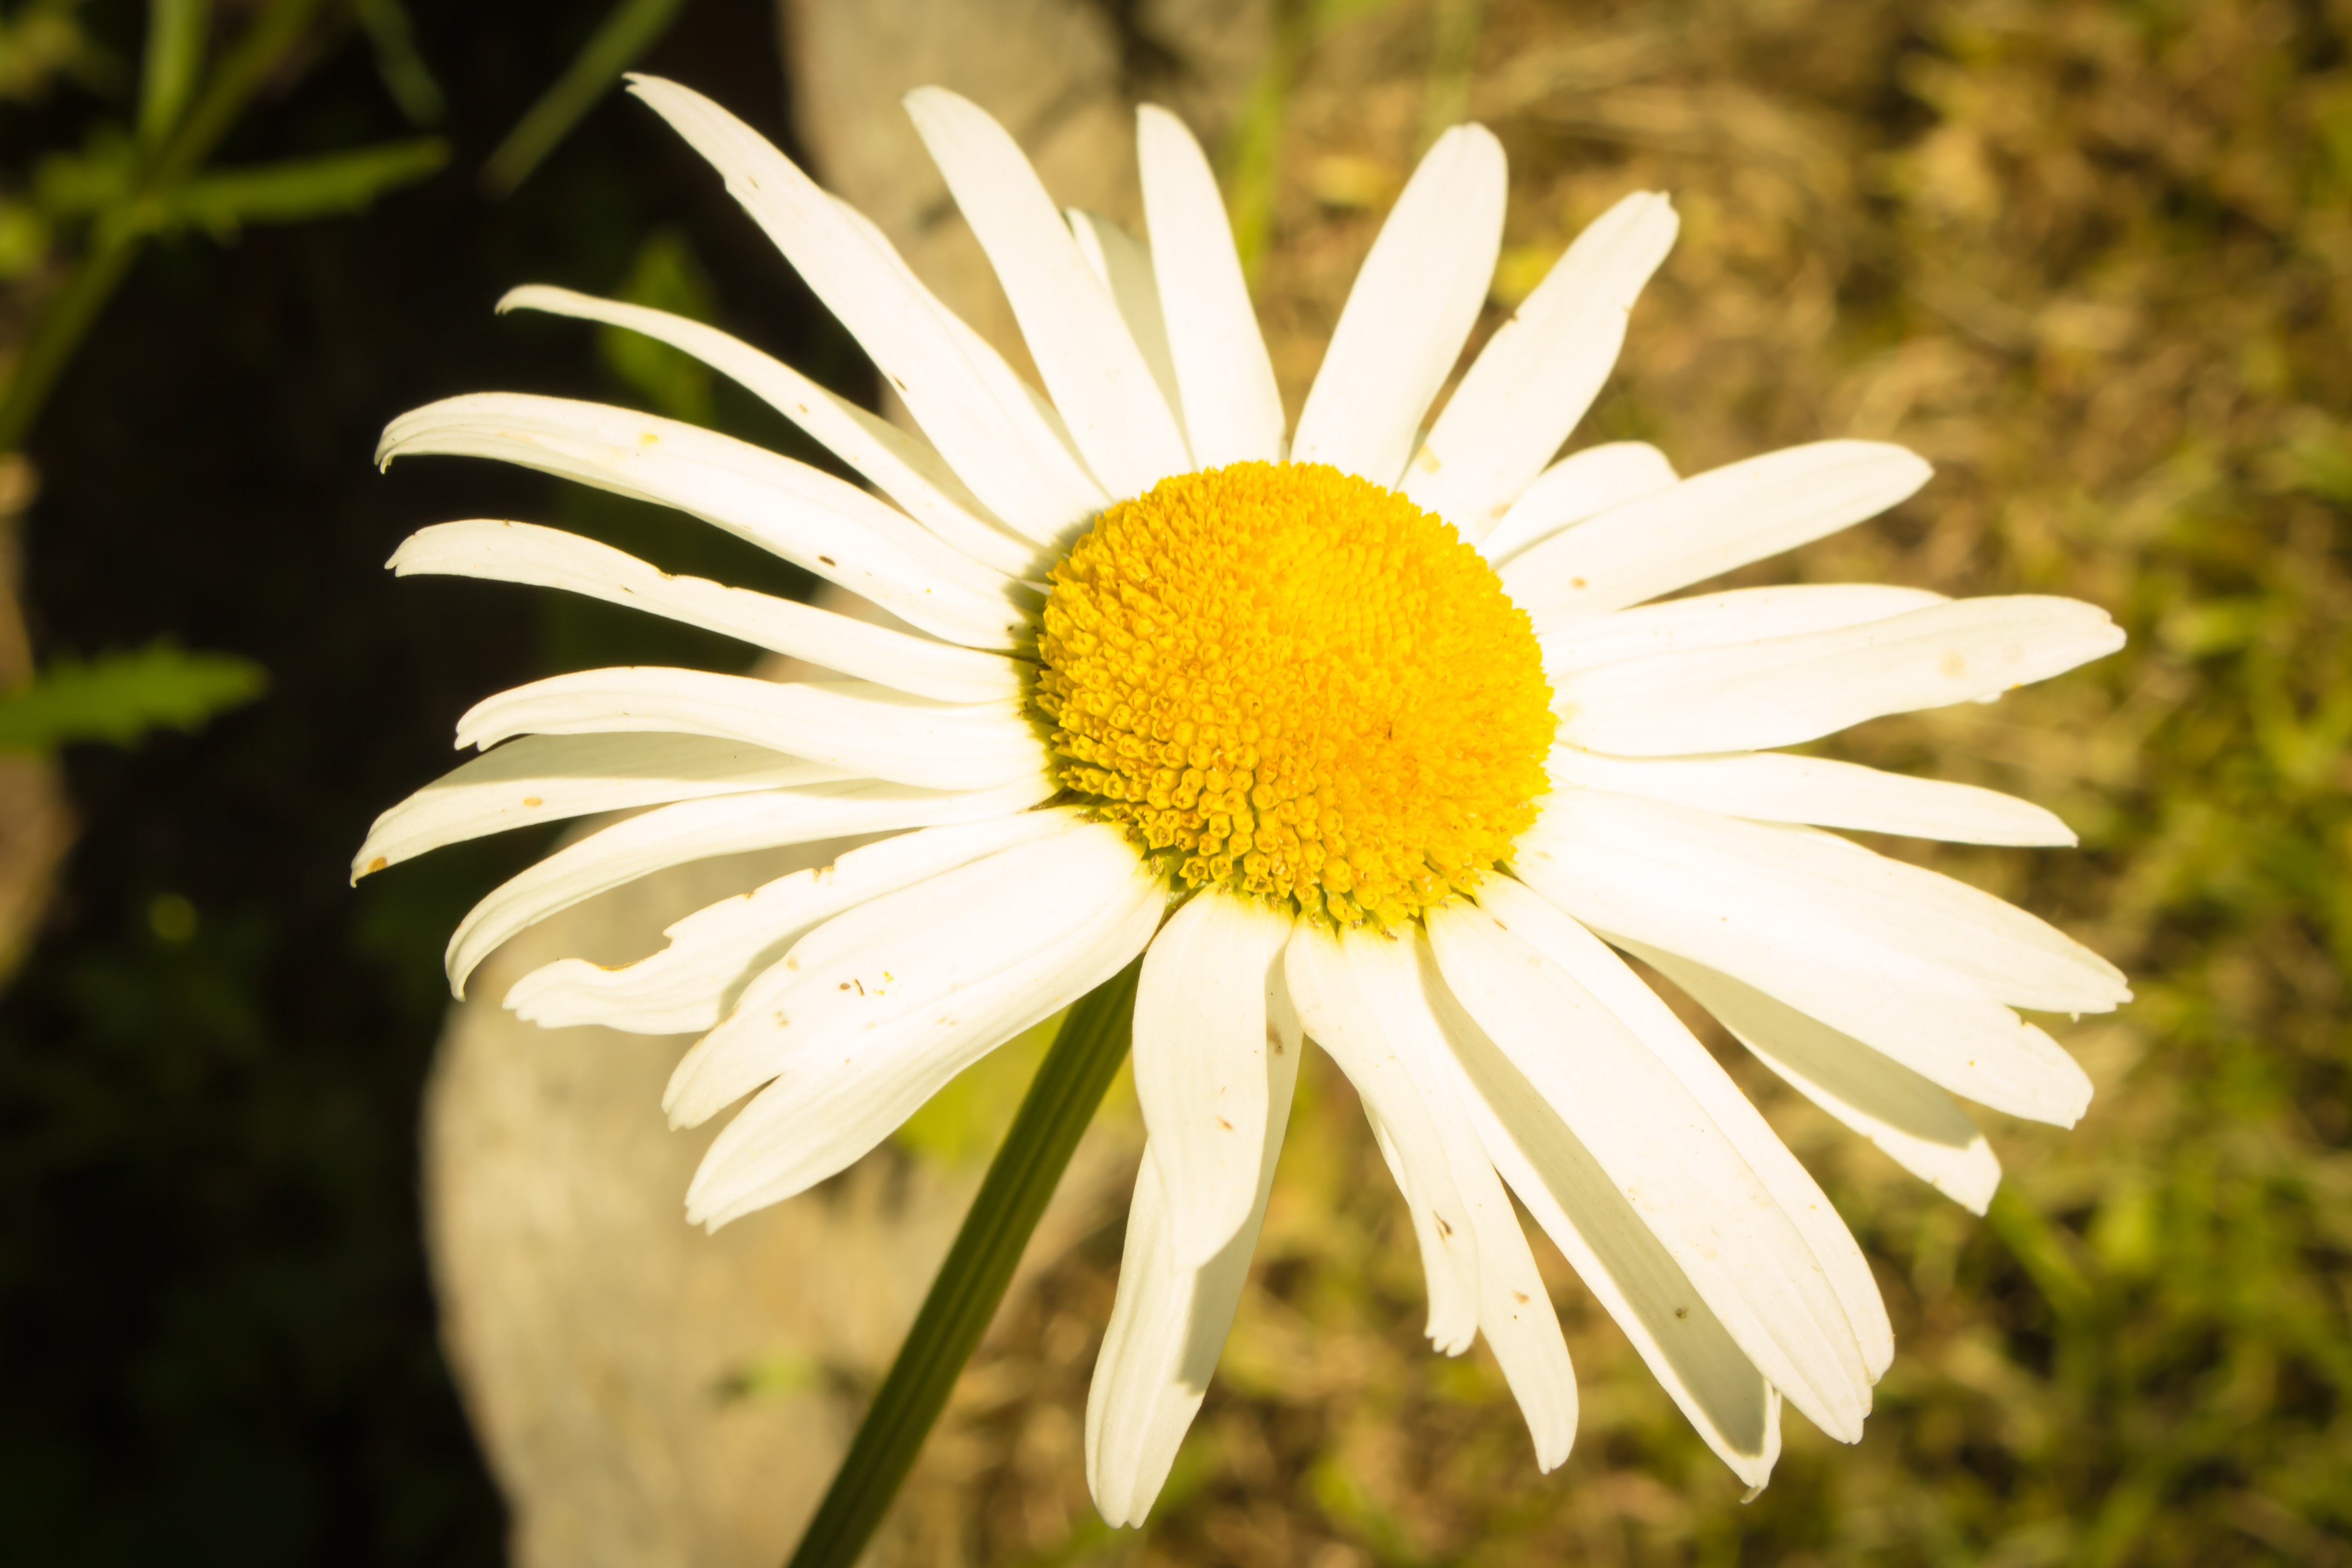
nature, plant, white, photography, flower, petal, summer, daisy, botany, yellow, flora, wildflower, flowers, close up, june, macro photography, white flowers, greens, flowering plant, daisy family, oxeye daisy, plant stem, land plant, chamaemelum nobile, marguerite daisy